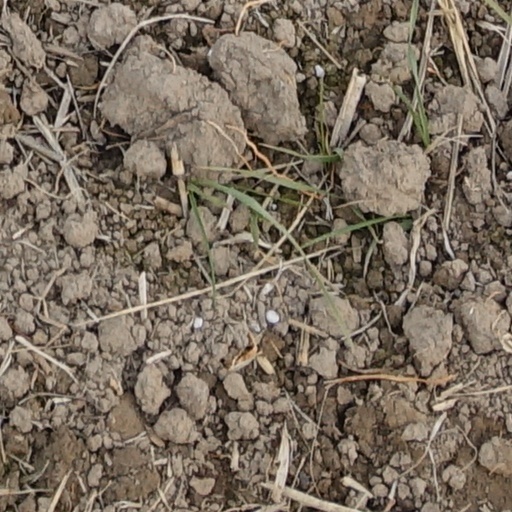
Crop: wheat